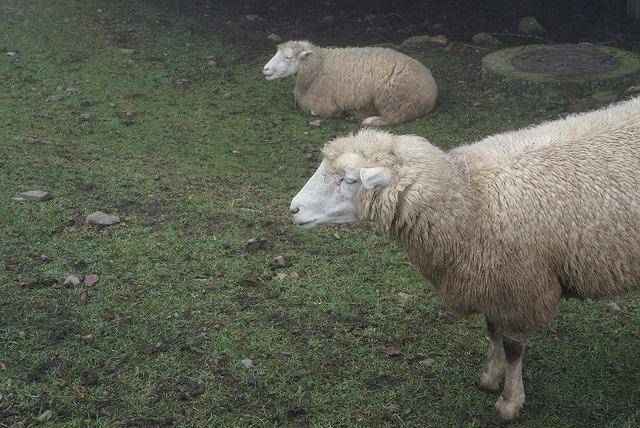
Two unshorn sheep hanging about in a grassy field.
Some sheep are sleeping while standing in a field.
Two sheep are hanging around on the grass
One sheep is standing and another sheep is sitting down.
Two sheep are shown, one standing, one sitting.